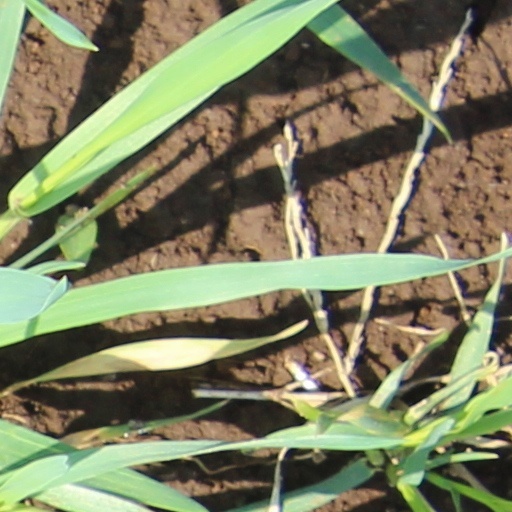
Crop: wheat